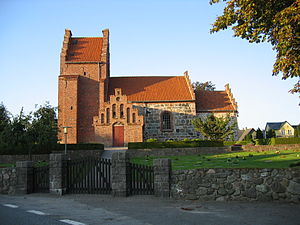
Blovstrød Kirke
Blovstrød Kirke set fra SSV
Blovstrød Kirke, Blovstrød sogn, Lynge-Kronborg Herred, Frederiksborg Amt, Danmark
Blovstrød Kirke ligger i Blovstrød i Allerød Kommune.